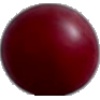
Label: Cherry Wax Red 1